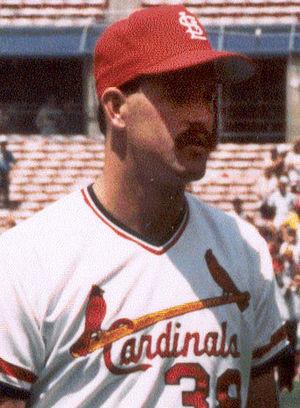
Todd Roland Worrell est un lanceur de relève droitier au baseball qui a joué dans les Ligues majeures de 1985 à 1997 pour les Cardinals de Saint-Louis et les Dodgers de Los Angeles.